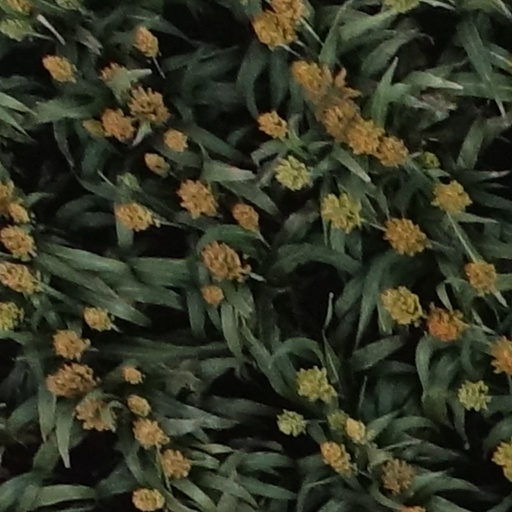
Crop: sorghum